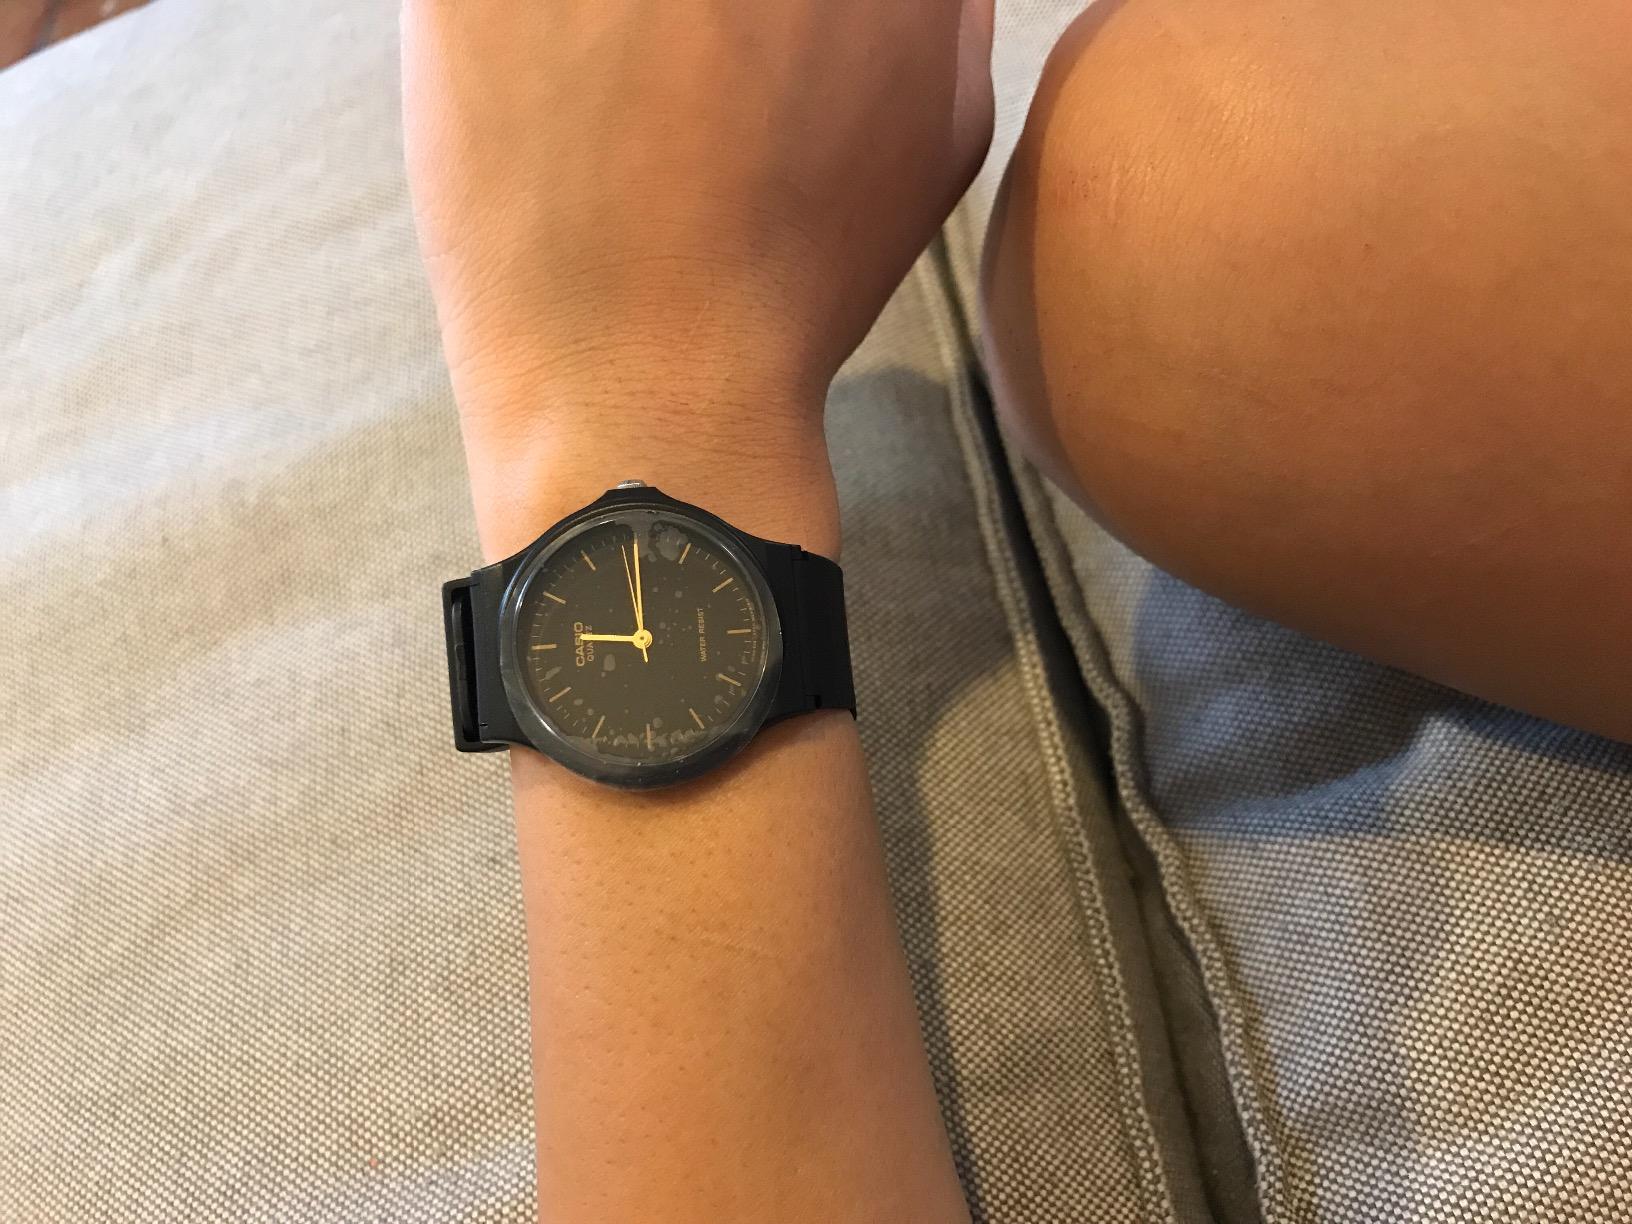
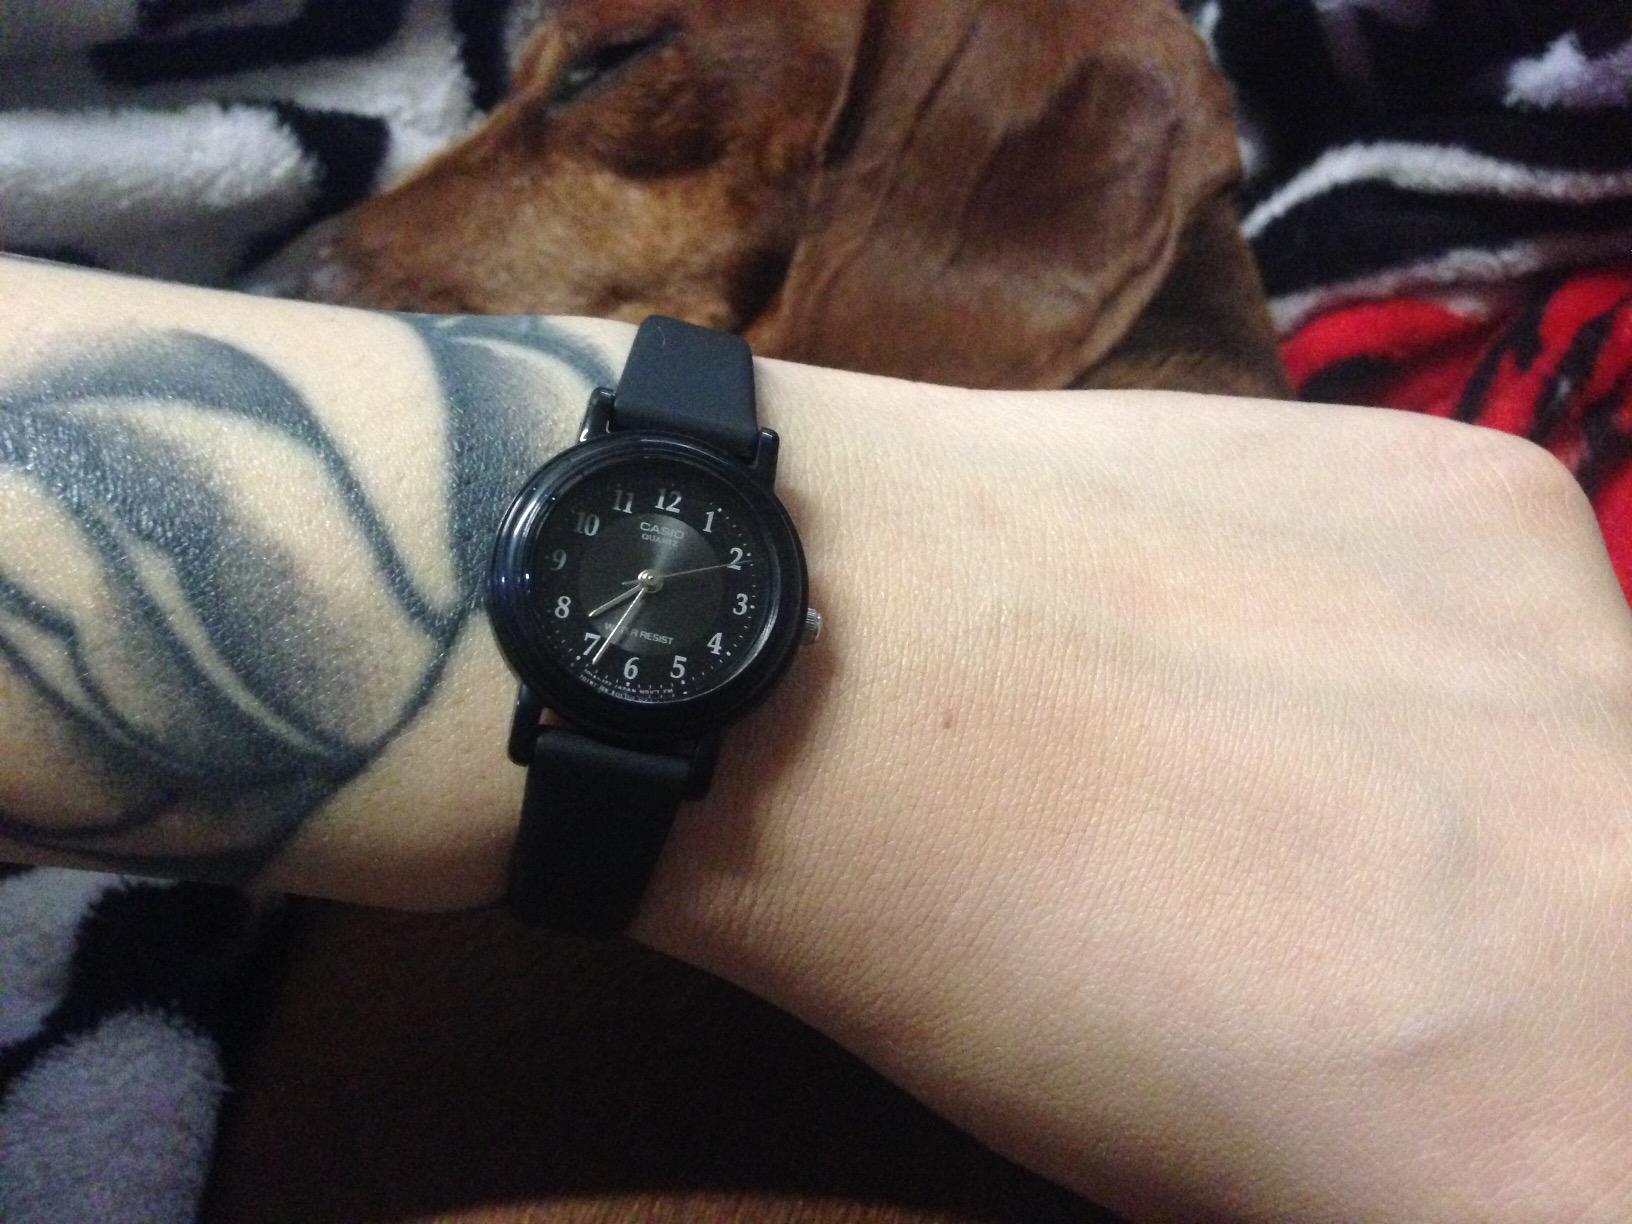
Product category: accessories_watch
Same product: no